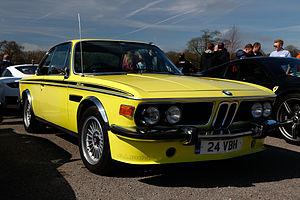
Raijmond van Hove est un pilote automobile belge, essentiellement sur voitures de tourisme en circuits.